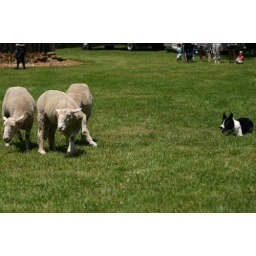
Remarkable talent of the dogs herding the sheep in response to whistle cues.